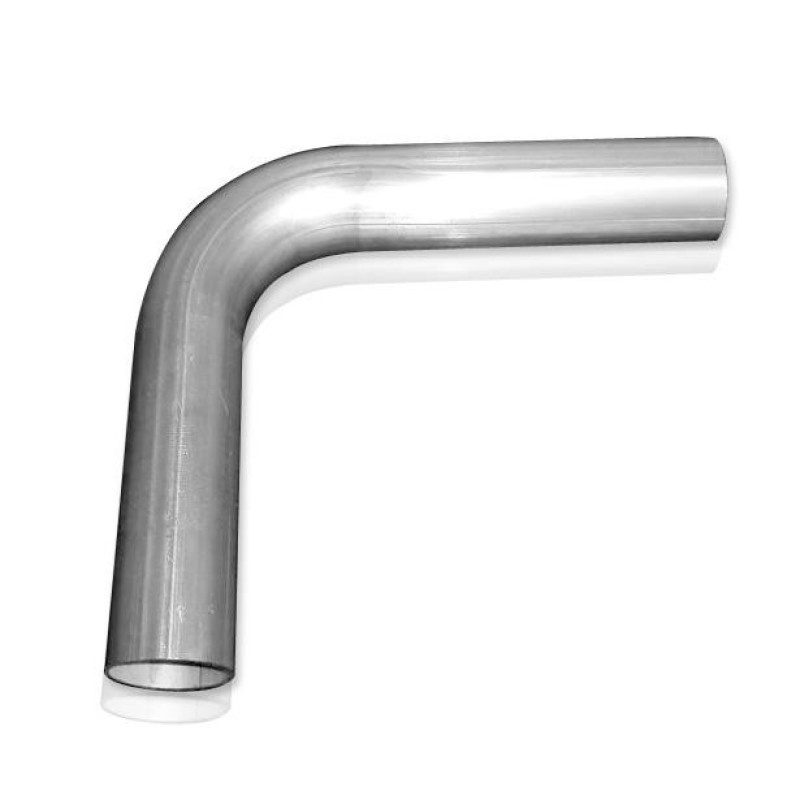
Stainless Works 2 1/4in 90 degree mandrel bend .065 wall
All tubes are CNC mandrel bent for optimal flow for all 90 degree bends with 6" legs. Made from 304 stainless steel for maximum corrosion resistance. The diameter of tubes is 2-1/4" with a .065 wall thickness. Smooth, wrinkle free bends are great for custom fabrication. These bends come with a lifetime warranty and proudly made in the USA.
Brand: Stainless Works
Category: Hardware > Tools > Pipe & Bar Benders > Hydraulic Benders